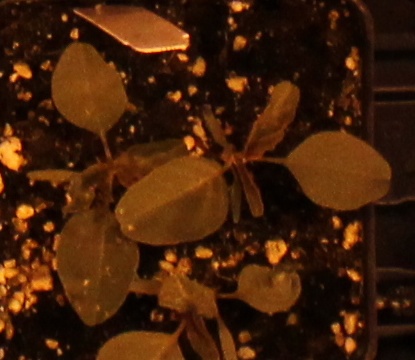
Label: Redroot Pigweed